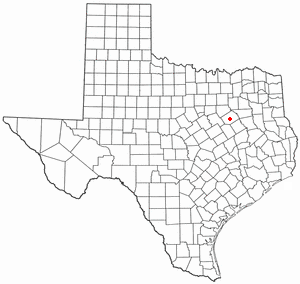
La ville de Retreat est située dans le comté de Navarro, dans l’État du Texas, aux États-Unis. Sa population s’élevait à 377 habitants lors du recensement de 2010, estimée à 388 habitants en 2016.